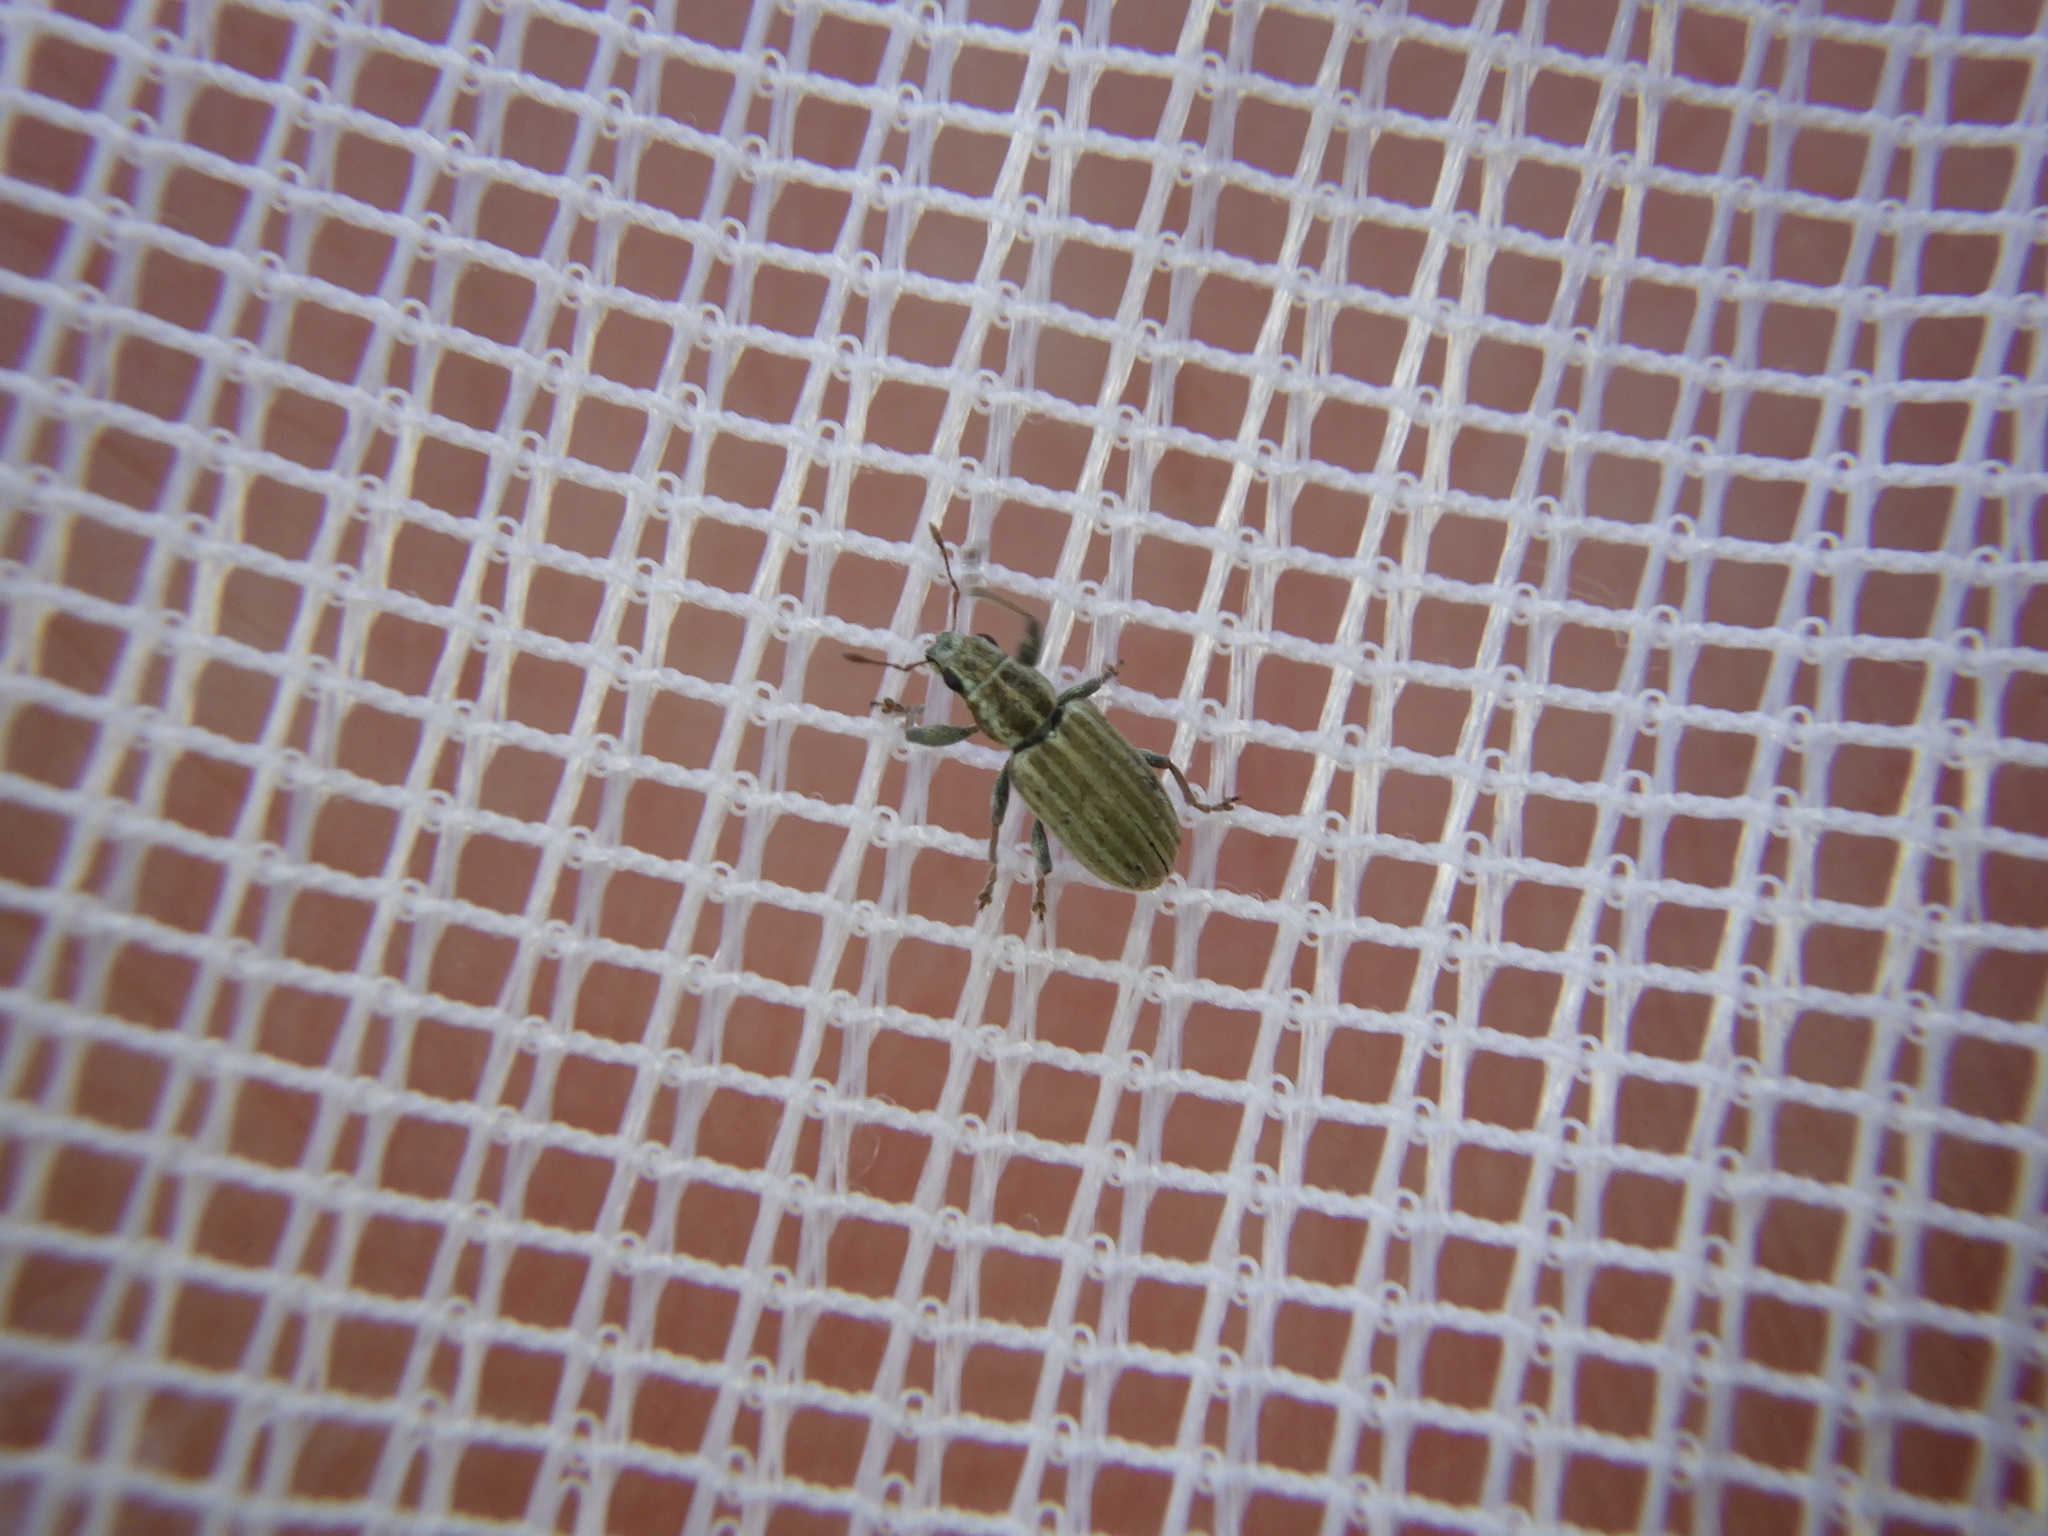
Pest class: pea_leaf_weevil